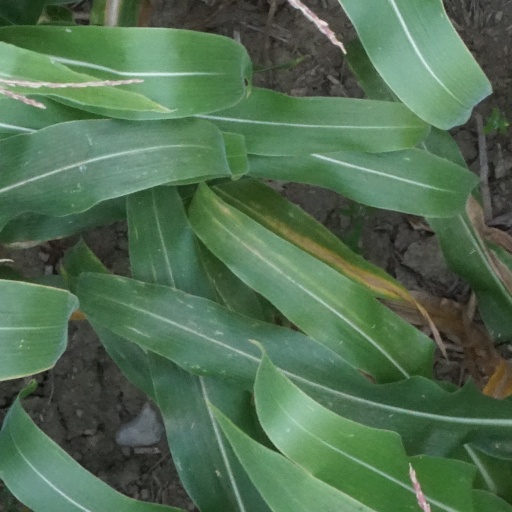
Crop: maize; corn